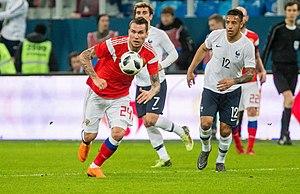
Corentin Tolisso, né le 3 août 1994 à Tarare, est un footballeur international français évoluant au poste de milieu de terrain au Bayern Munich.